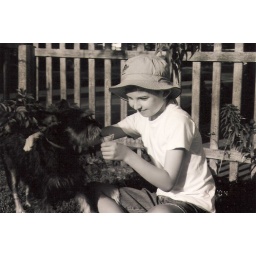
My brother and my dog in black and white